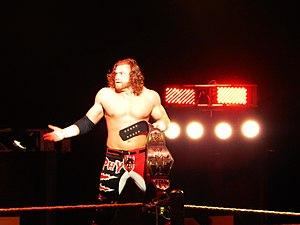
Murphy avec la ceinture de champion par équipe de la NXT.